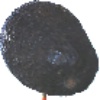
Label: Avocado ripe 1